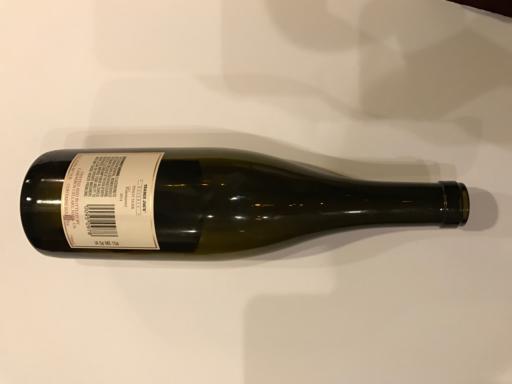
Label: glass